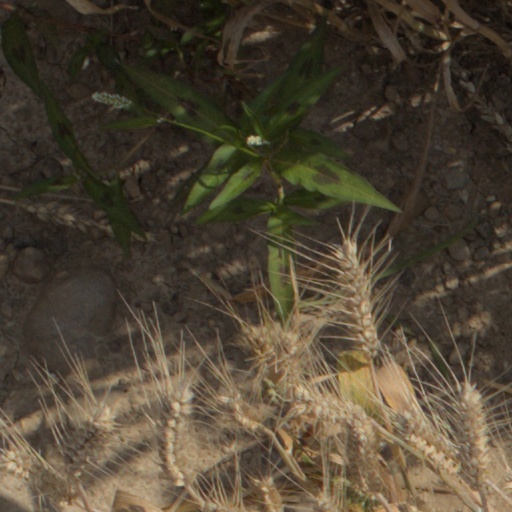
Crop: wheat